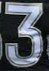
Number: 3